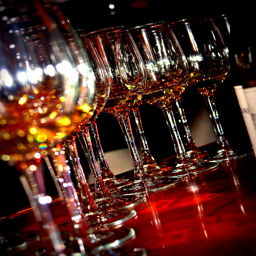
A table top that has a bunch of wine glasses on it
A wooden table holding multiple glasses of wine.
Many glasses of wine are on the table.
Many sparkling wine goblets lined up in a row.
GORGEOUS COLOR PALLET SPARKLING OFF OF WINE GLASSES WITH THE LIGHT HITTING JUST RIGHT